Great Mosque of Qal'at Bani Hammad

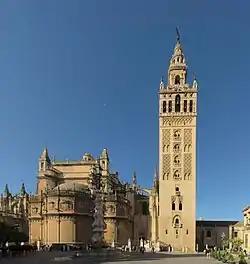

The structure is surrounded by a 1.50-meter-high wall fortified with rectangular pillars on the outside, each measuring 1.80 meters in length and 1.30 meters in width, it features three open doors: one to the east, one to the west, and the third to the north. The northern door leads to a staircase of nine steps, currently blocked. Positioned on the side, the entrance leads into a courtyard with a portico and a cistern. The portico's cylindrical columns, crafted from white marble, once rested on masonry bases but are now incomplete, with all five columns on the east side missing. These main doors served as connections to the exterior, granting entry to a series of rooms or chambers covering the plateau, likely serving a purpose similar to the Mosque of Sultan al-Kalaun in Cairo.